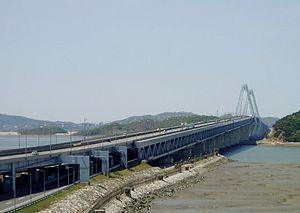
Le pont de Yeongjong à Incheon, Corée du Sud